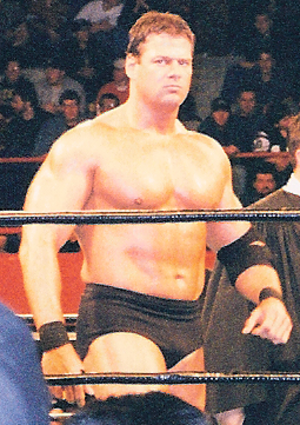
Michael Lee Alfonso, est un catcheur américain connu sous le nom de Mike Awesome.